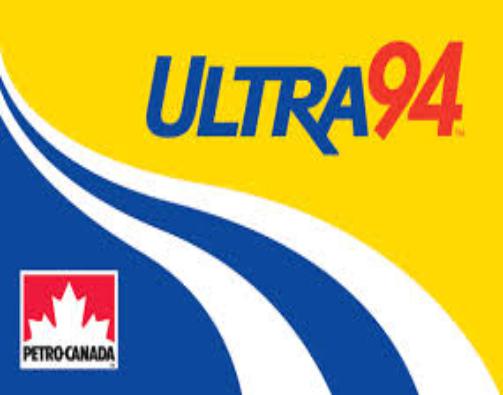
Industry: Transportation